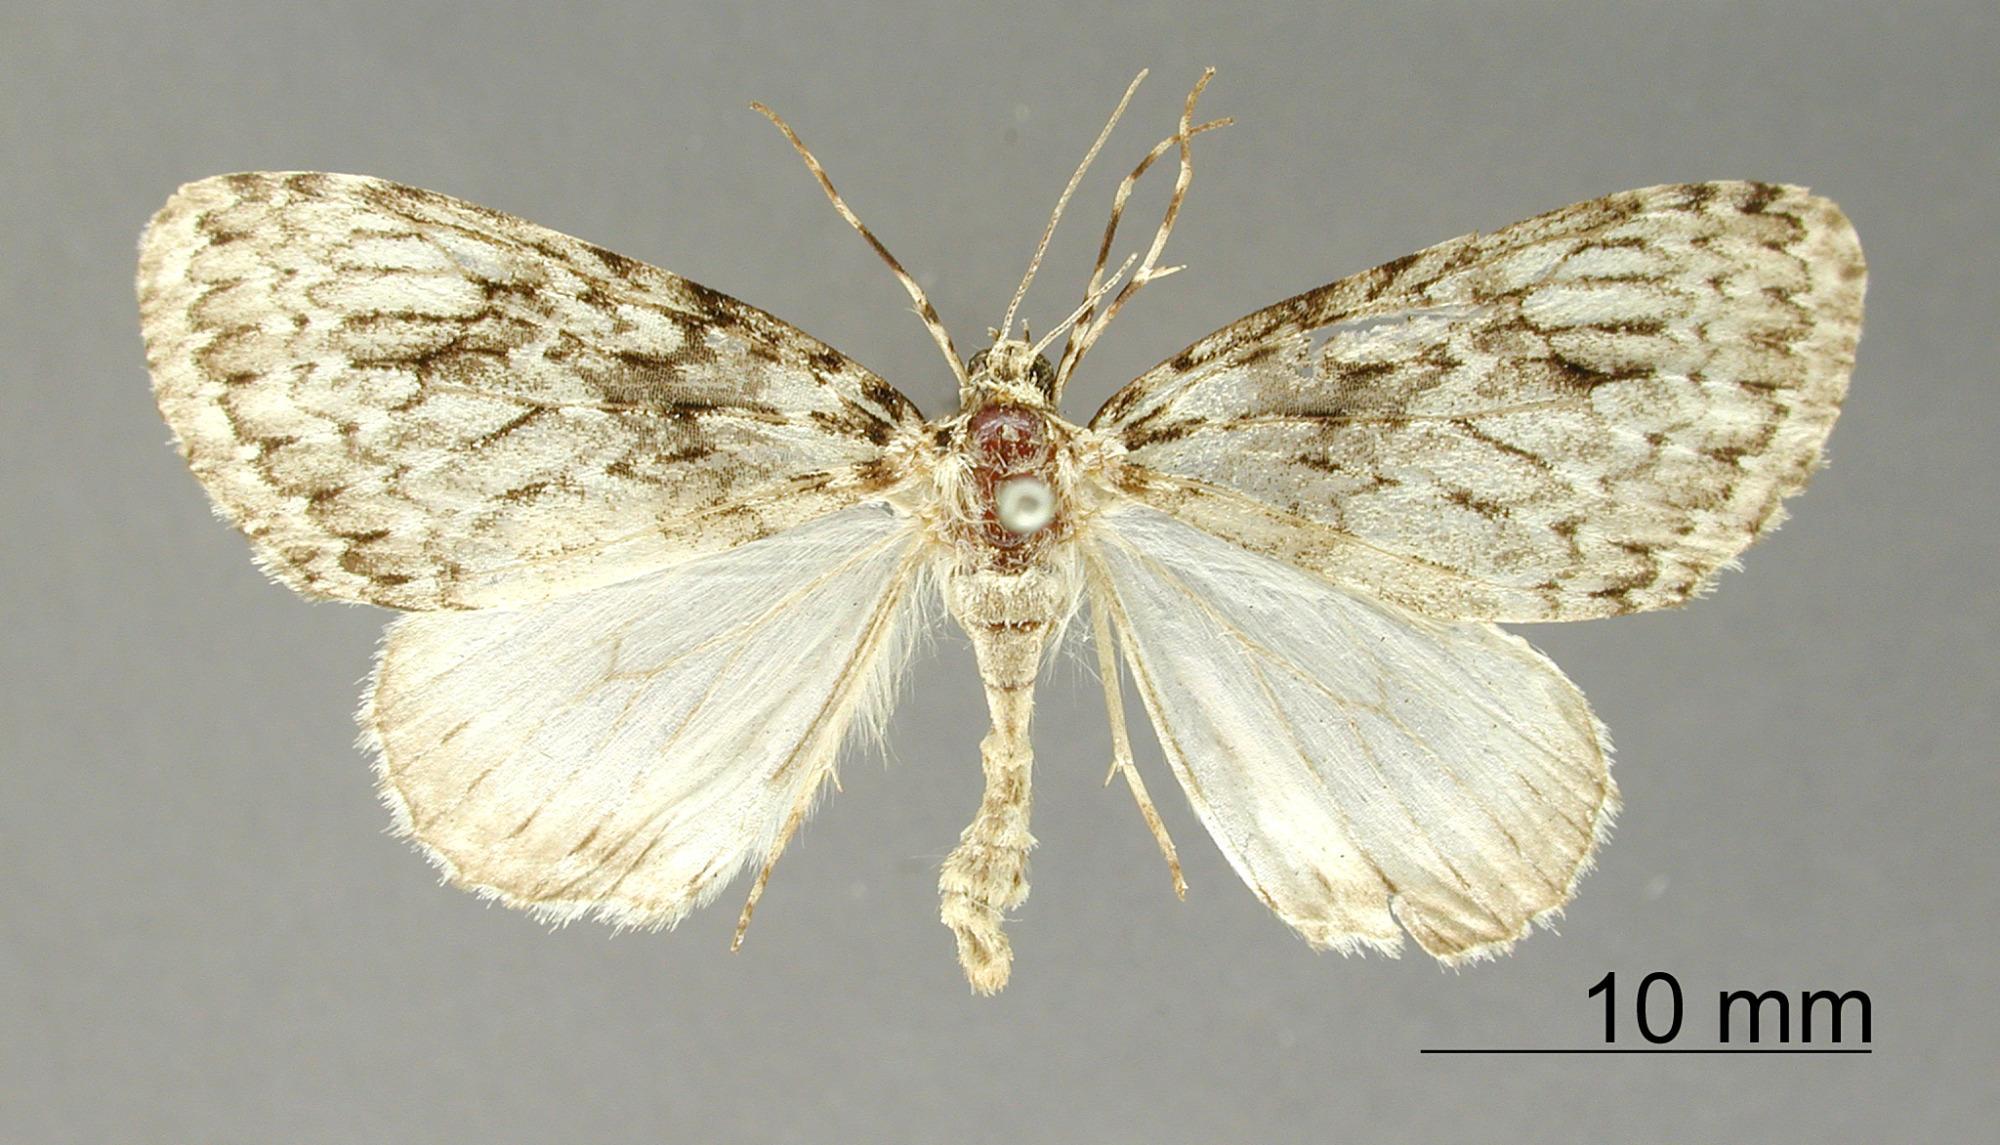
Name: Graphidipus fumilinea
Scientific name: Graphidipus fumilinea Warren, 1908
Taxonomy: Animalia, Arthropoda, Insecta, Lepidoptera, Geometridae, Larentiinae
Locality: Colombia, Unknown